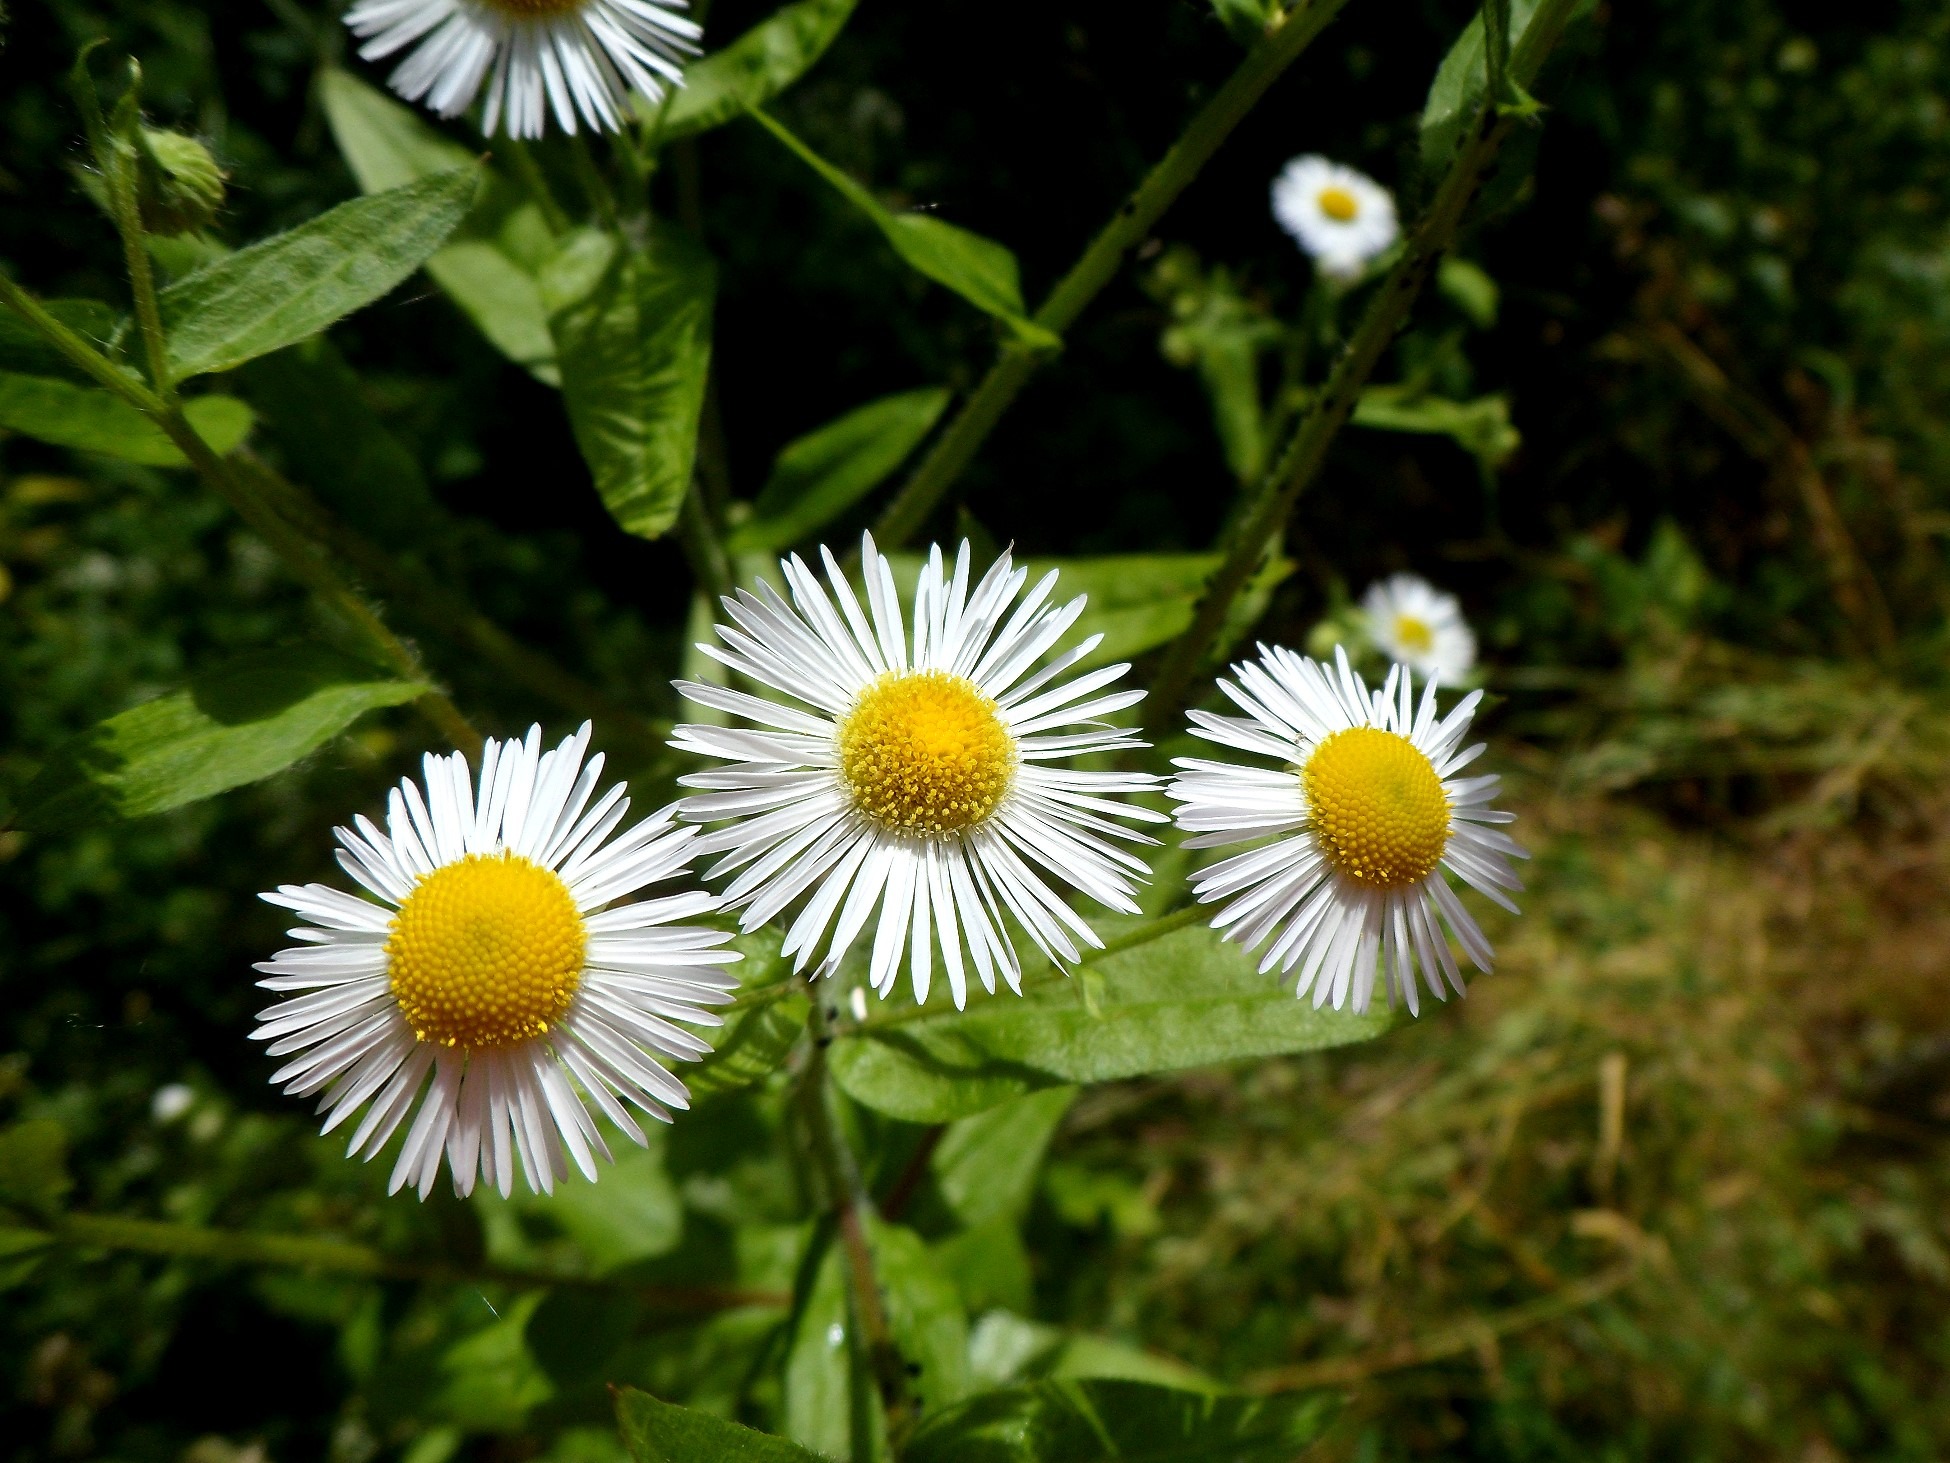
nature, plant, field, meadow, flower, petal, daisy, spring, botany, flora, yellow flower, wildflower, chamomile, macro photography, flowering plant, daisy family, oxeye daisy, land plant, chamaemelum nobile, marguerite daisy